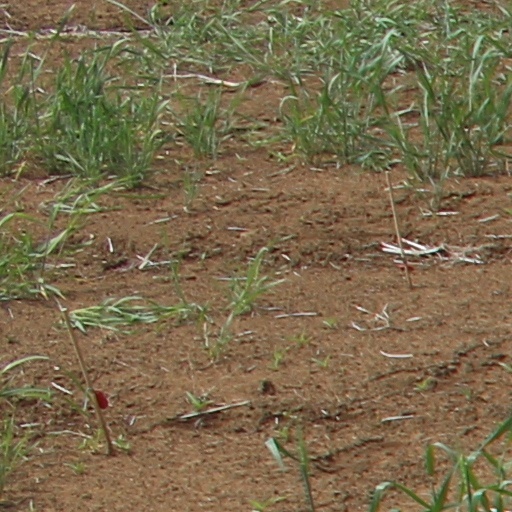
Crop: wheat